Shōwa-shinzan

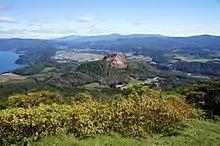
Viewed from Mount Usu

The name "Shōwa-shinzan" means "Shōwa new mountain", as it formed during the reign of Emperor Hirohito, known as the Shōwa period. When Shōwa-shinzan first appeared, the Japanese authorities were worried that it might be interpreted as an unlucky wartime omen, and its existence was kept secret. Much of the information about the peak's formation during these years comes from local postmaster Masao Mimatsu, who kept detailed measurements of its progress.